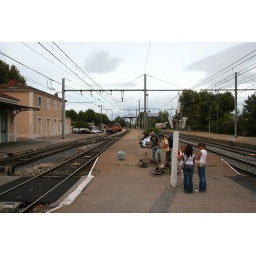
Back by bike and train to Avignon